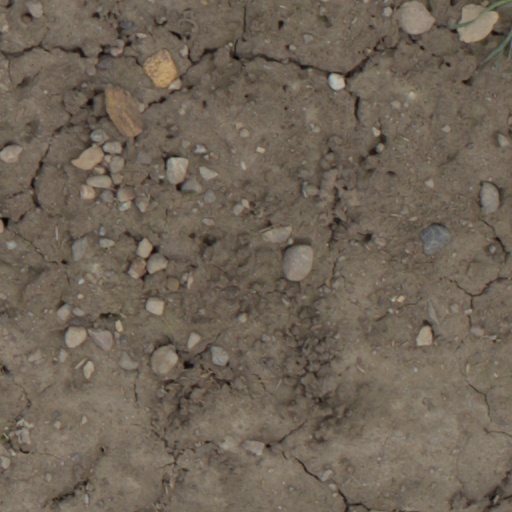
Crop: wheat